Herrsching station

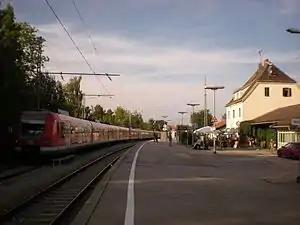
2012

Herrsching station is a railway station on the Munich S-Bahn in the town of Herrsching am Ammersee in the southwest area of Munich, Germany. It is served by the S-Bahn line .